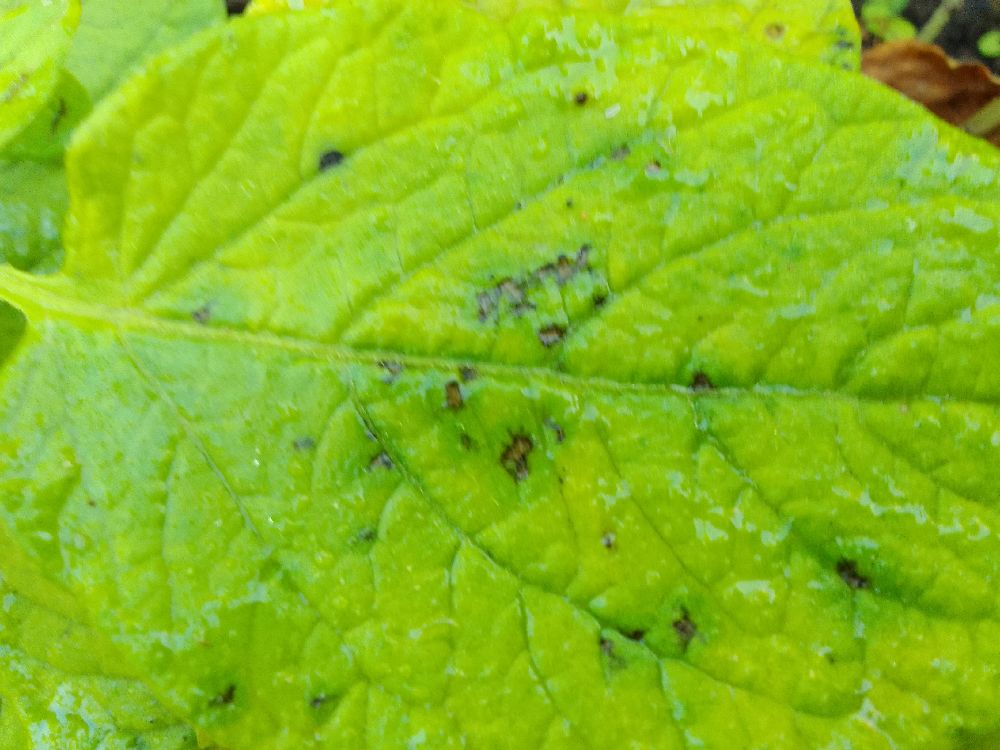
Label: Early blight